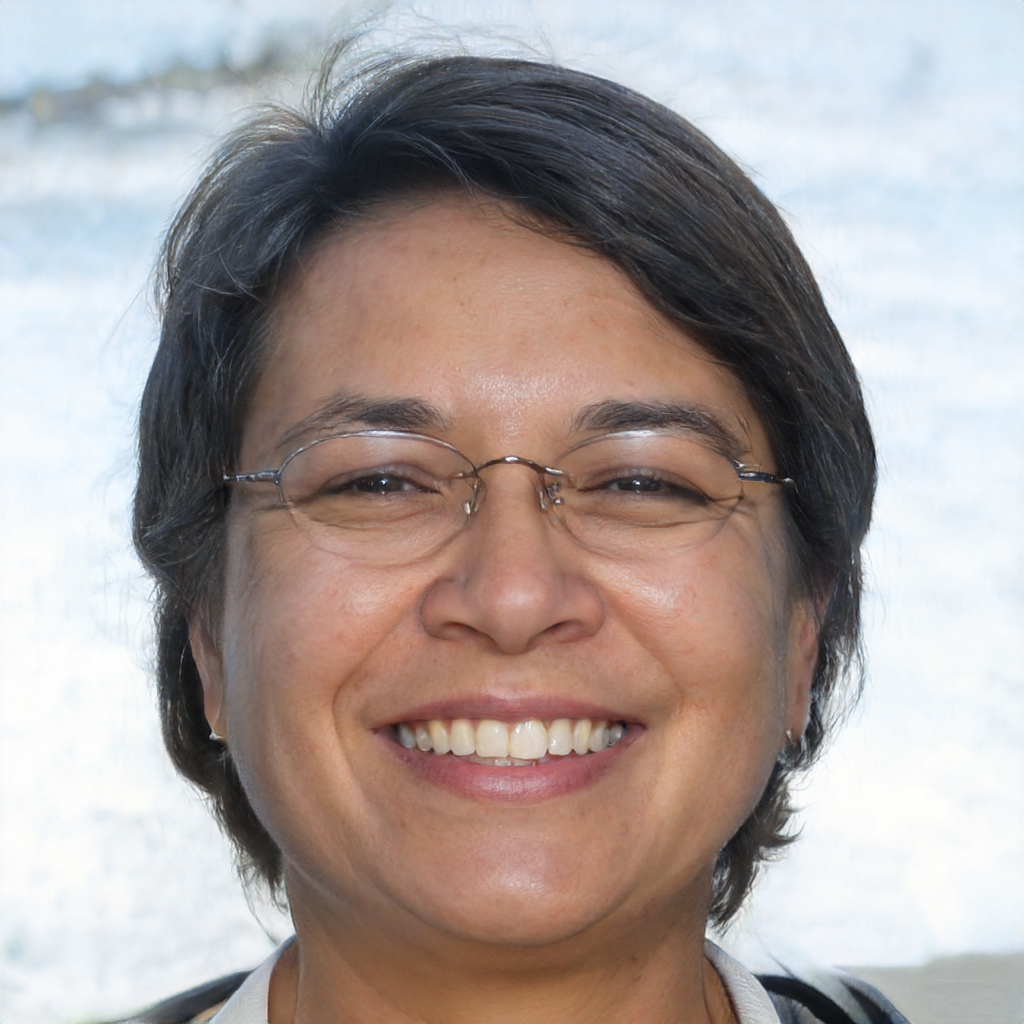
Gender: Female